Eneloop

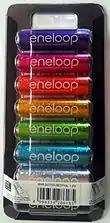
Eneloop 5th anniversary special glitter edition pack

The original Eneloop batteries were introduced in AA and AAA size, with capacities of 2,000 mAh and 800 mAh. They could be recharged 1,000 times and held up to 75% of their charge after one year. The part numbers for first generation cells are HR-3UTG (AA) and HR-4UTG (AAA).